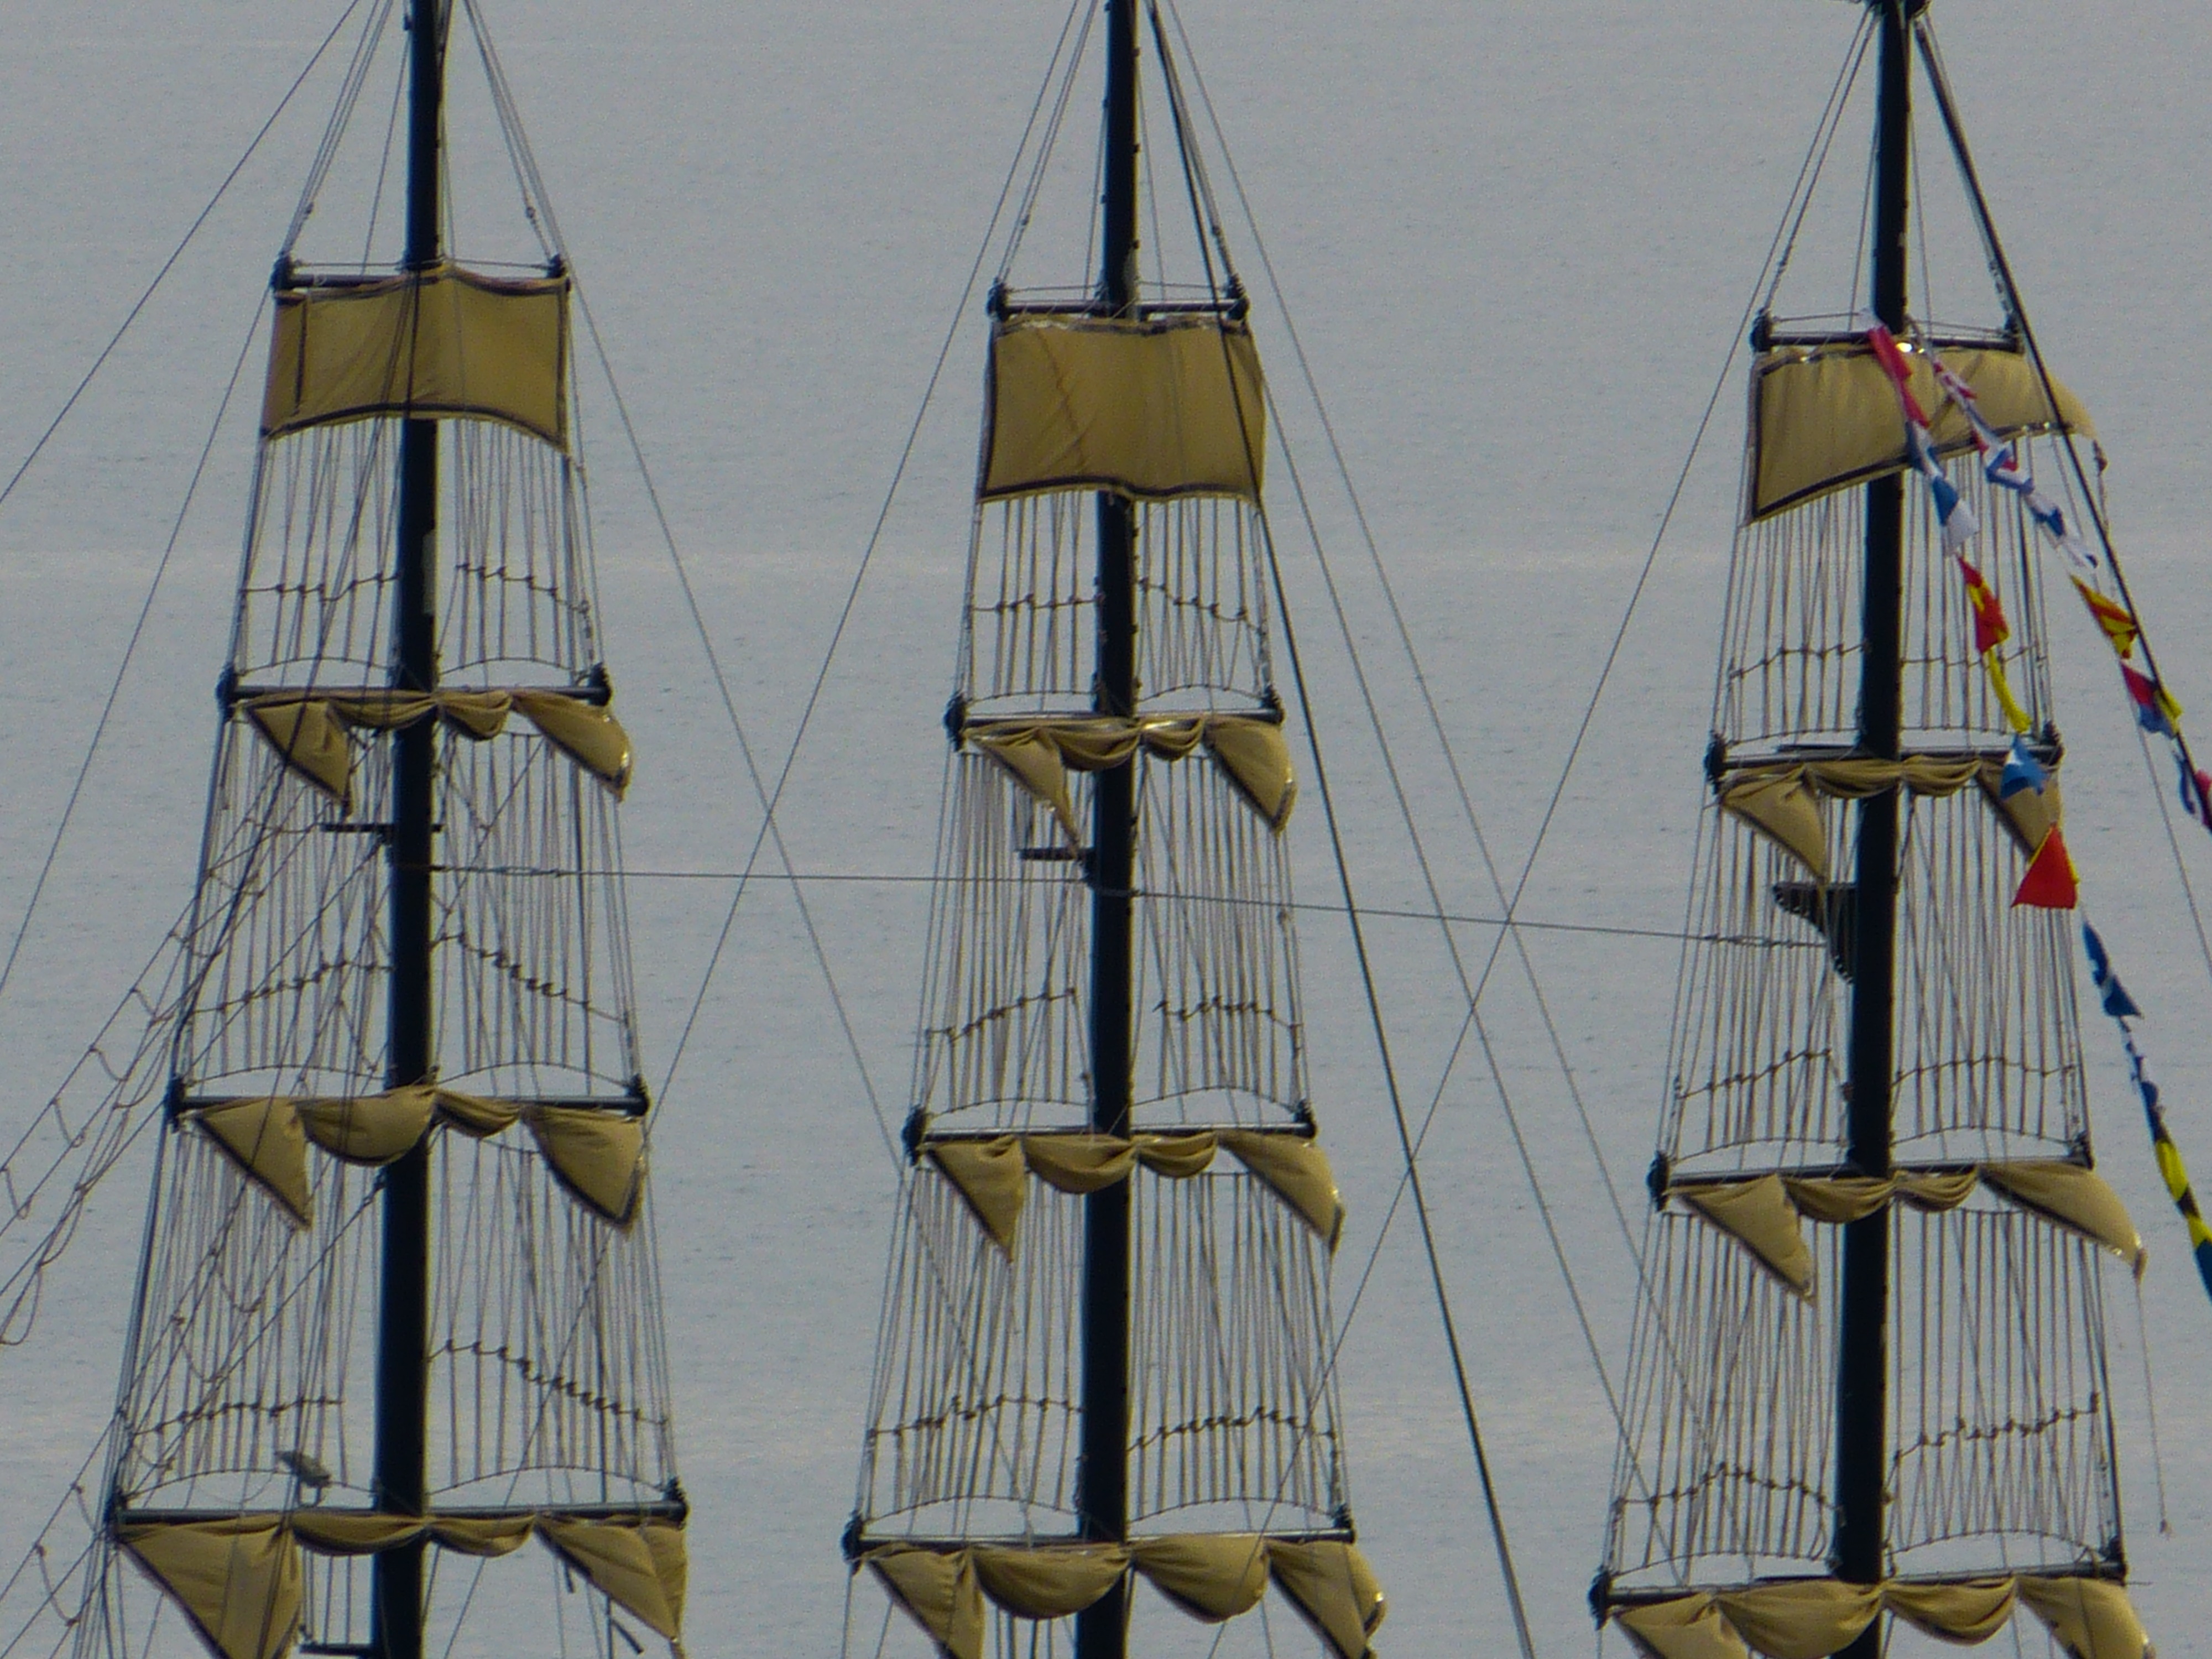
sea, water, dew, boat, ship, boot, vehicle, mast, sailboat, sail, sailing vessel, watercraft, schooner, windjammer, sailing boat, barque, brig, sailing ship, canvas, galeas, tall ship, galleon, full rigged ship, ship of the line, caravel, brigantine, lugger, fluyt, barquentine, carrack, manila galleon, sloop of war, east indiaman